A5 highway (Lithuania)

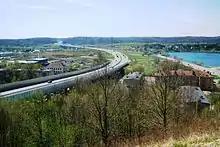
Western Bypass of Kaunas near Lampėdžiai. Lampėdžiai Bridge is visible in the distance

The A5 highway is a highway in Lithuania (Magistralinis kelias). It runs from Kaunas to the Polish border, toward Suwałki and ultimately Warsaw. The length of the road is . A section of the A5 highway - Kaunas-Marijampolė, has been upgraded to a motorway, accessed only via grade-separated junctions, and completed in 2017/18. It is the first motorway built after Lithuania entered the European Union in 2004. Another between Marijampolė and Kalvarija were completed by December 2023.